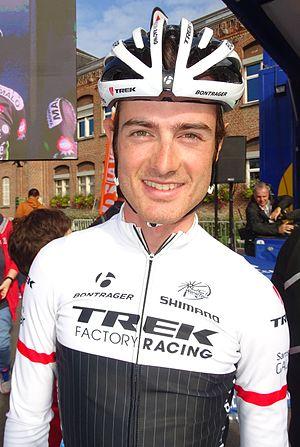
Reportage réalisé le dimanche 6 septembre à l'occasion du départ et de l'arrivée du Grand Prix de Fourmies 2015 à Fourmies, Nord-Pas-de-Calais, France.
Leonardo Basso est un coureur cycliste italien, membre de l'équipe Ineos.